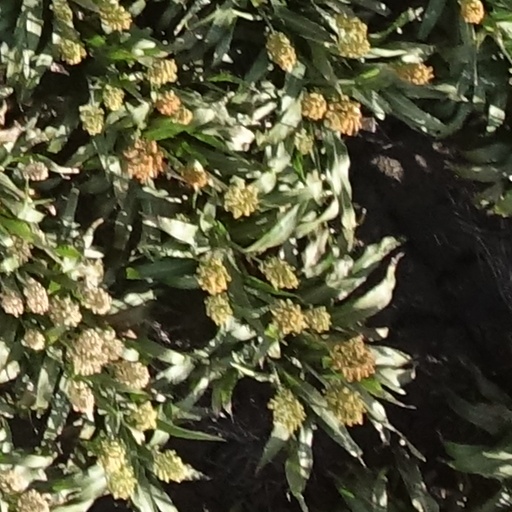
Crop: sorghum